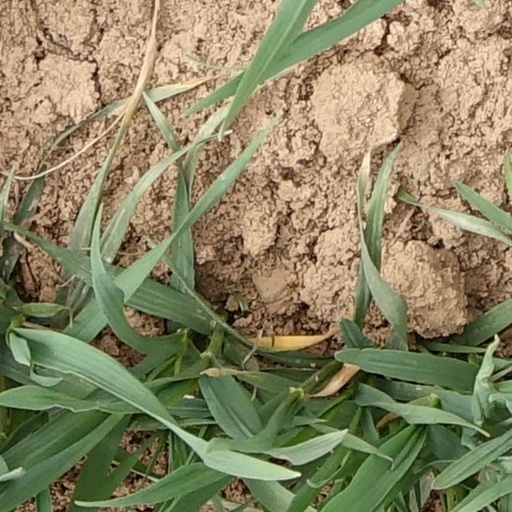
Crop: wheat